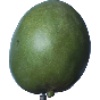
Label: Mango 1